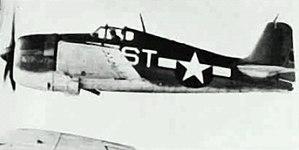
Le Grumman F6F Hellcat était un chasseur embarqué développé pour remplacer le F4F Wildcat au sein de l'United States Navy. Bien que le F6F soit une extrapolation du F4F, il était cependant beaucoup plus puissant avec un moteur Pratt & Whitney R-2800 de 2 000 ch. Souvent appelé « Wildcat's big brother », le Hellcat, au même titre que le F4U Corsair, fut le principal chasseur de l'US Navy durant la seconde partie de la Seconde Guerre mondiale.